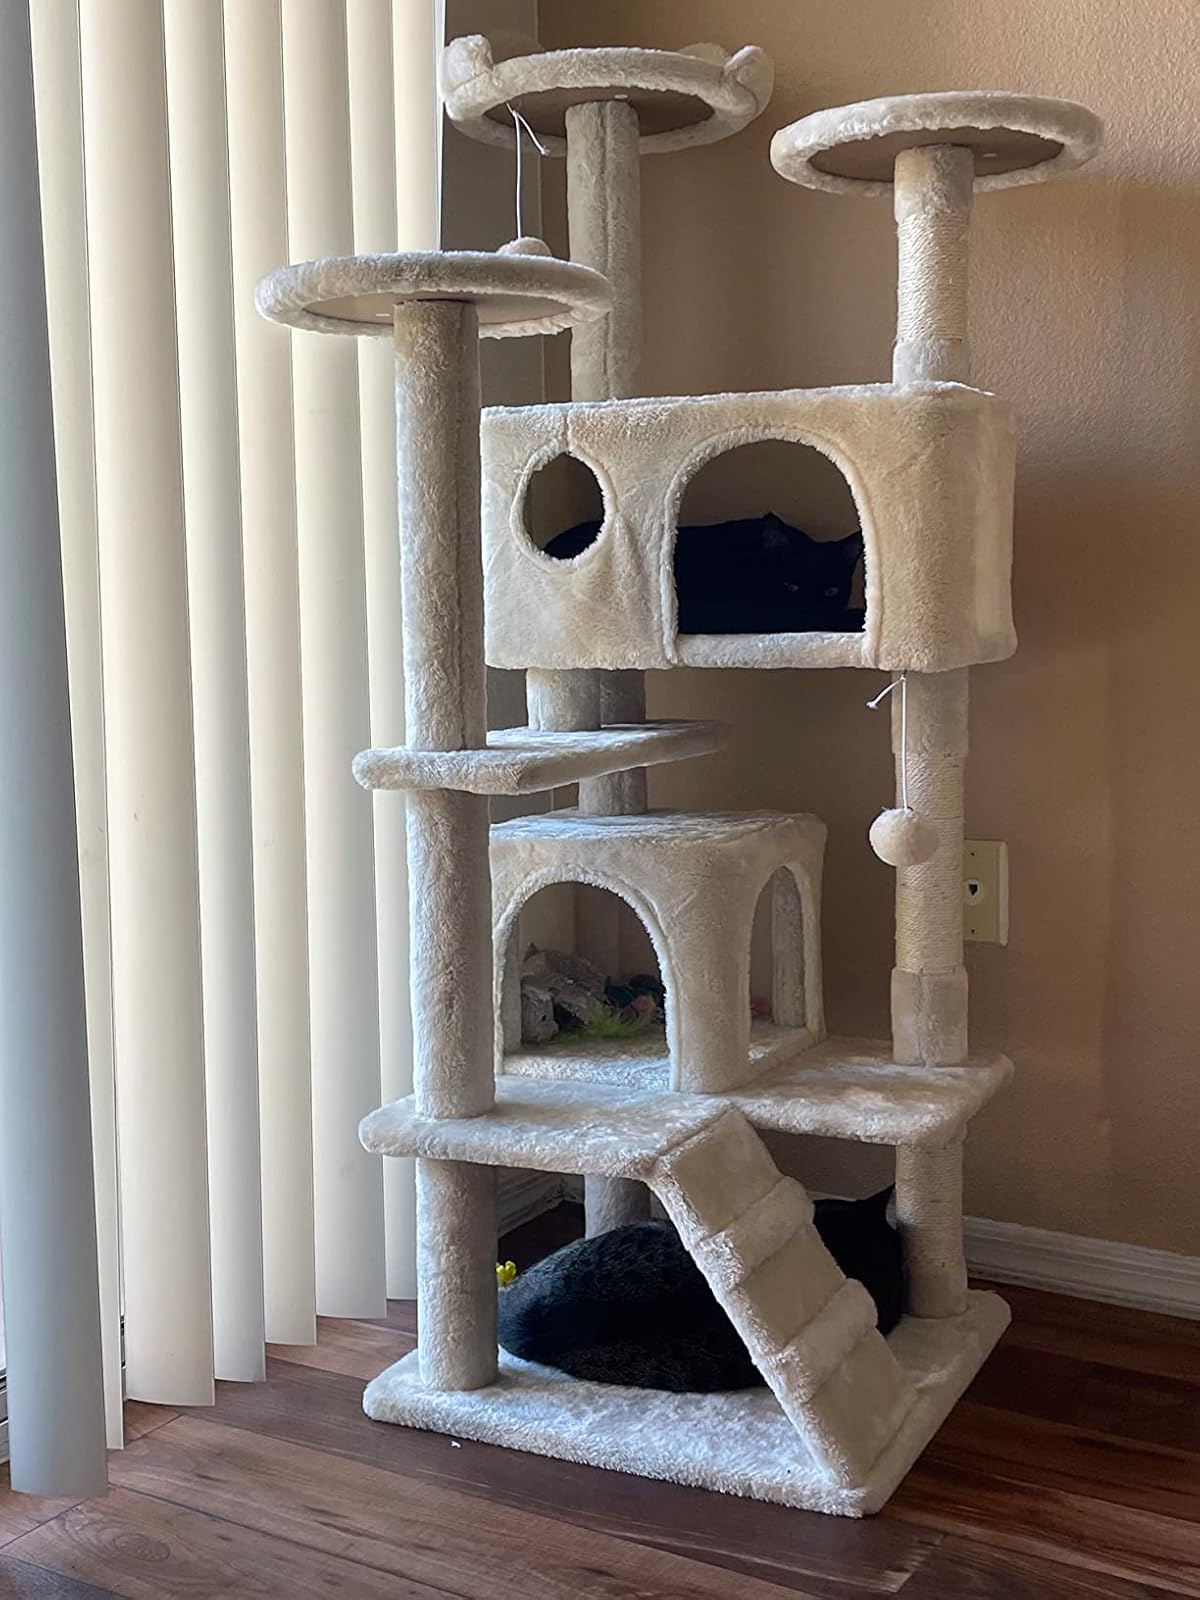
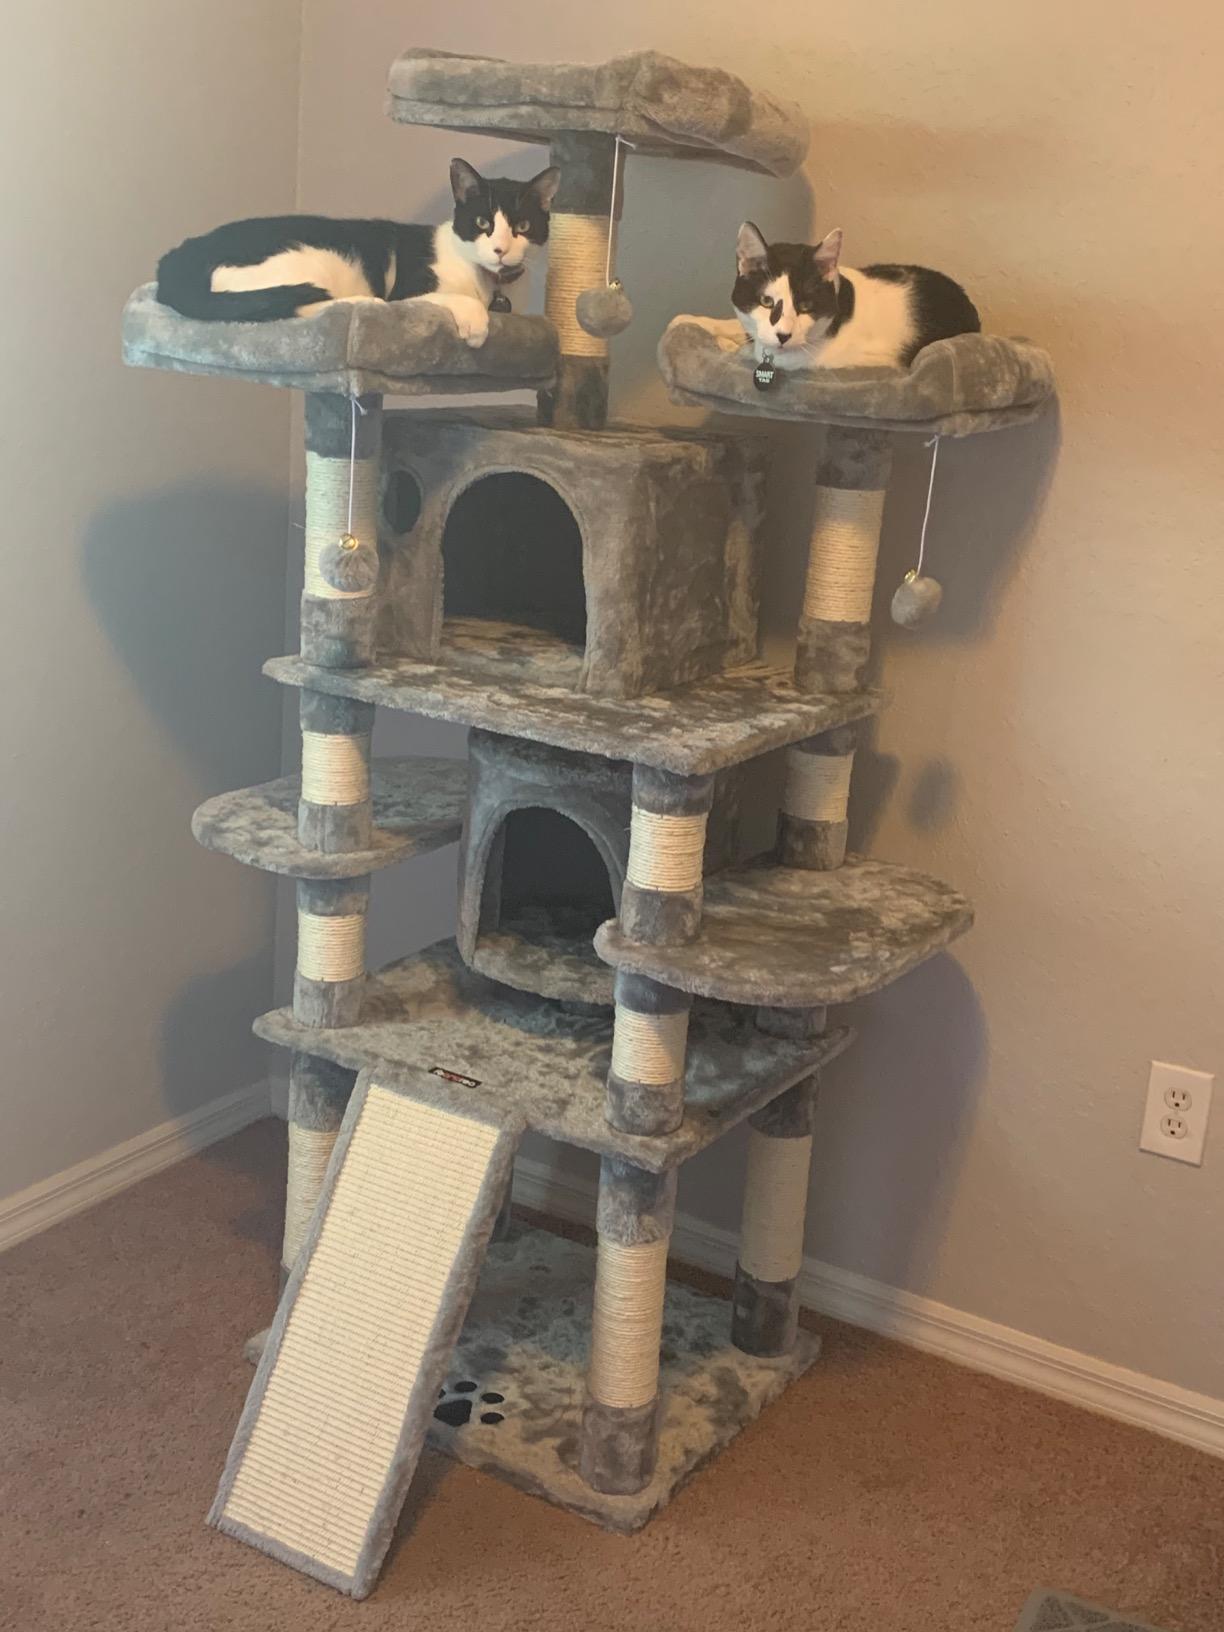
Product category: items_cat tree
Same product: no